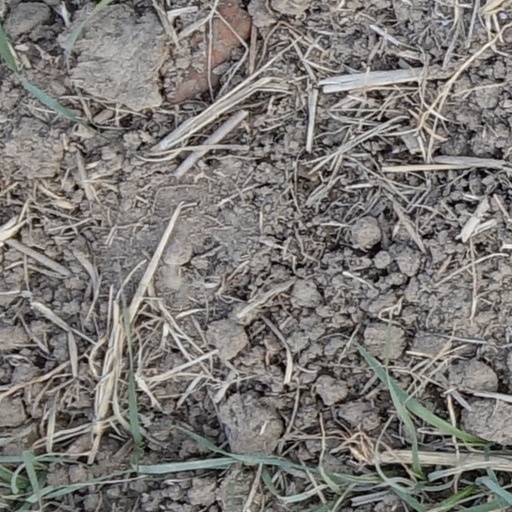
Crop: wheat